Answer in natural language. Consider the 3D positions of the objects in the scene and not just the 2D positions in the image. Is the centerpoint of  Doorway (marked A) at a higher height than blue framed coastal marine wall decor (marked B)? Choose between the following options: no or yes
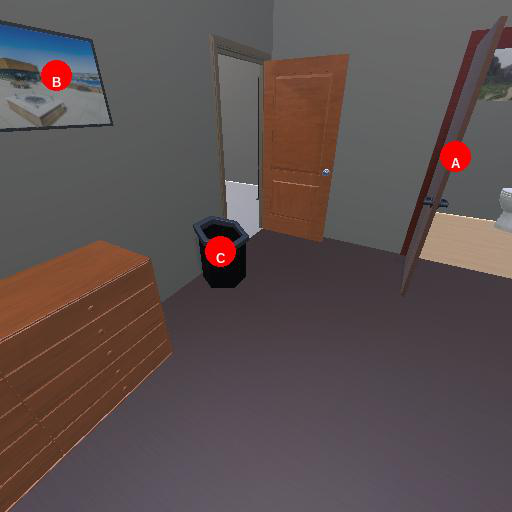
<answer>no</answer>